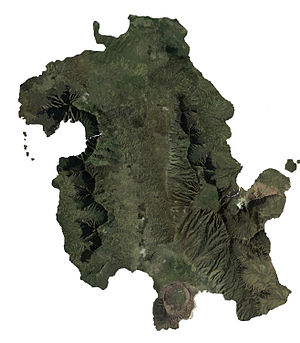
Mytologien i Lost / Øen
Den tropiske ø, Oahu, der ligger scene til "Øen."
"Mytologien i den amerikanske tv-serie Lost blev udviklet af seriens skabere J.J. Abrams og Damon Lindelof allerede tidligt i seriens skabelse. Termen bruges om seriens elementer af science-fiction, religion og okkultisme, der danner basis for størstedelen af den plotdrevne historie. Mytologien udforskes ikke kun kronologisk gennem seriens handling, men også i alternate reality games, på Lost Podcast, i Lost: Missing Pieces og ved lignende lejligheder. Den debatteres og laves teorier om blandt tilhængere, især på internettet, hvor producerne i øvrigt kæmper med at beskære mængden af afsløringer. Forfatterne placerer påskeæg i afsnittene, der delvist bruges som bevis på at de har kendt til den overordnede plan hele tiden, og som regulære hentydninger. Sådanne eksempler inkluderer ""Adam og Eva"" – introduceret tidligt i første sæson.